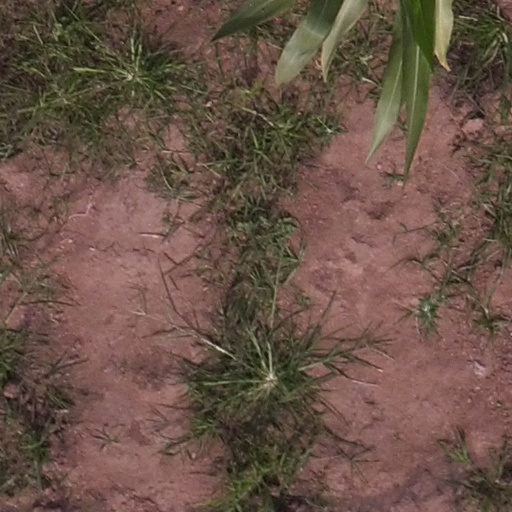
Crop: maize; corn